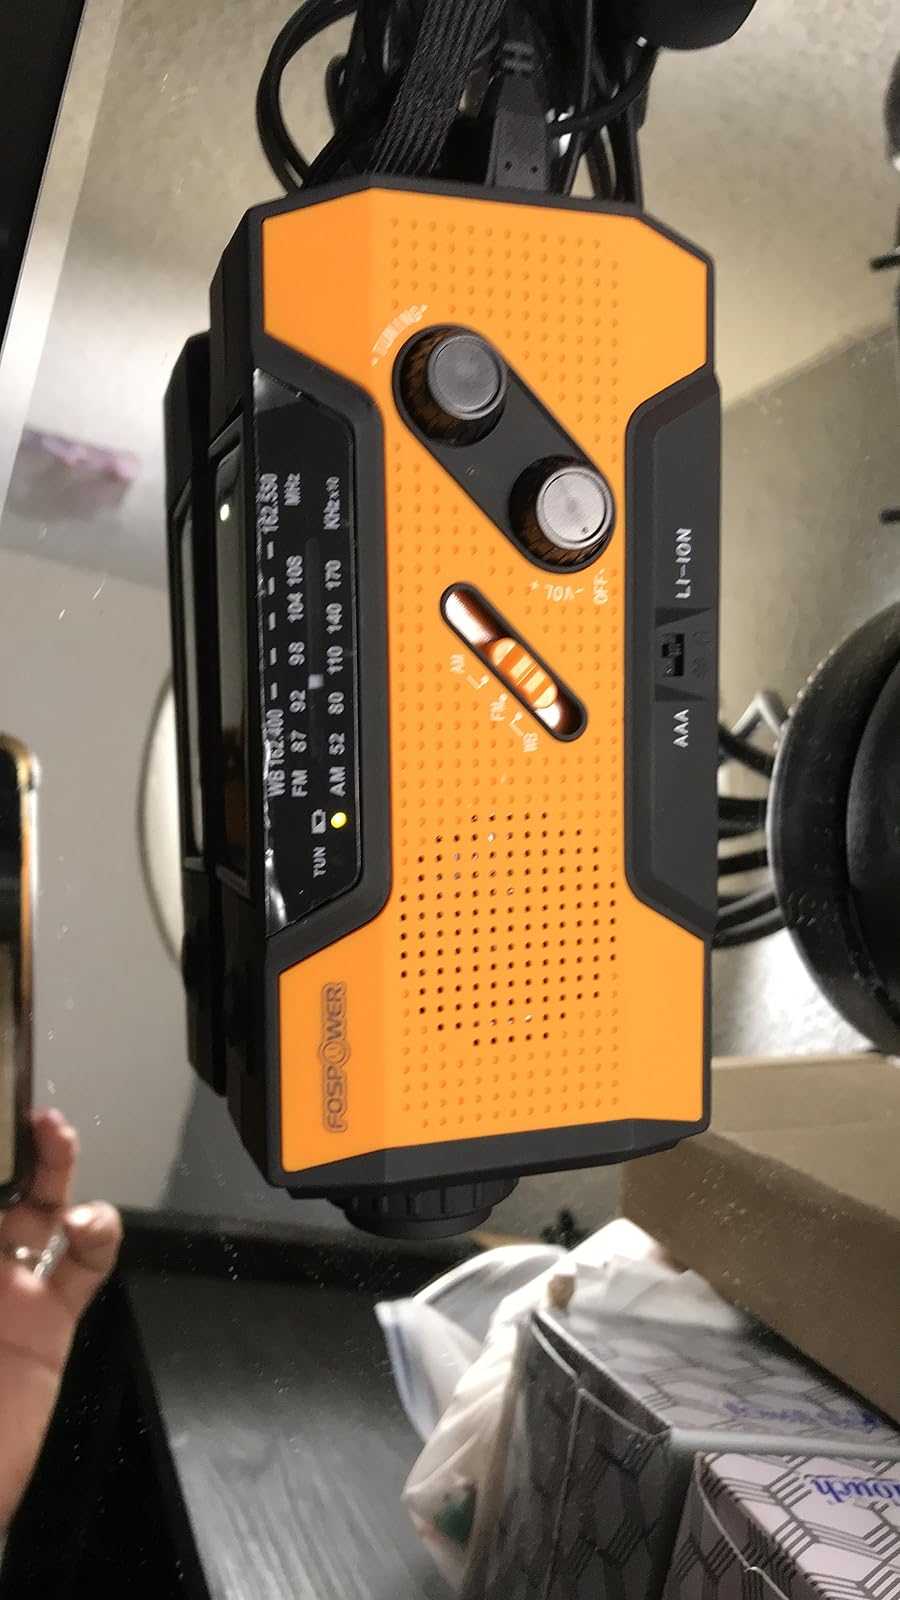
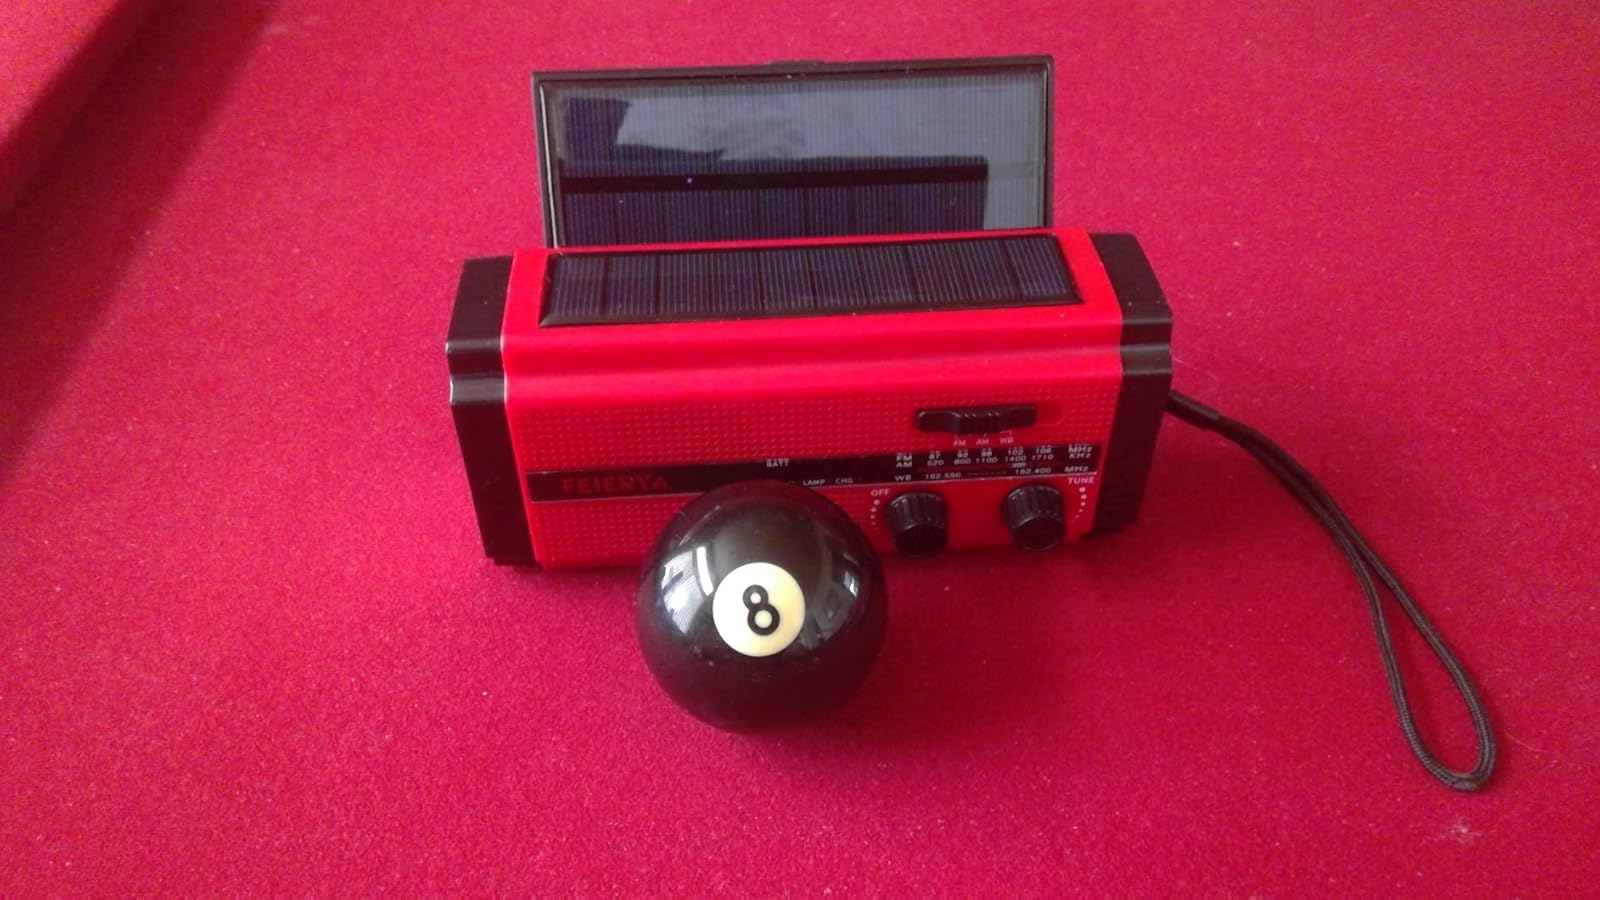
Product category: radio
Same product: no